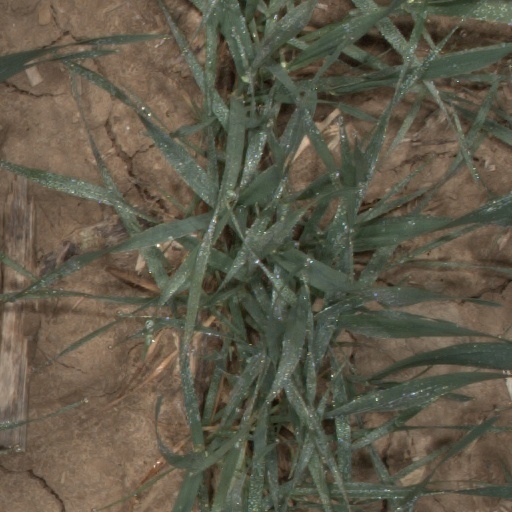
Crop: wheat